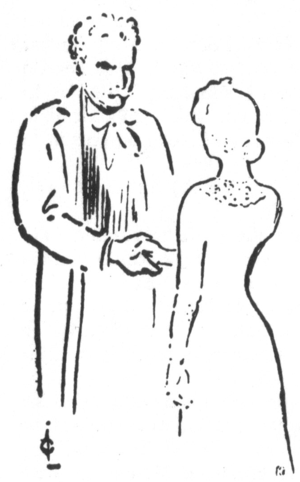
Egil Næss Eide est un acteur et réalisateur norvégien du cinéma muet.